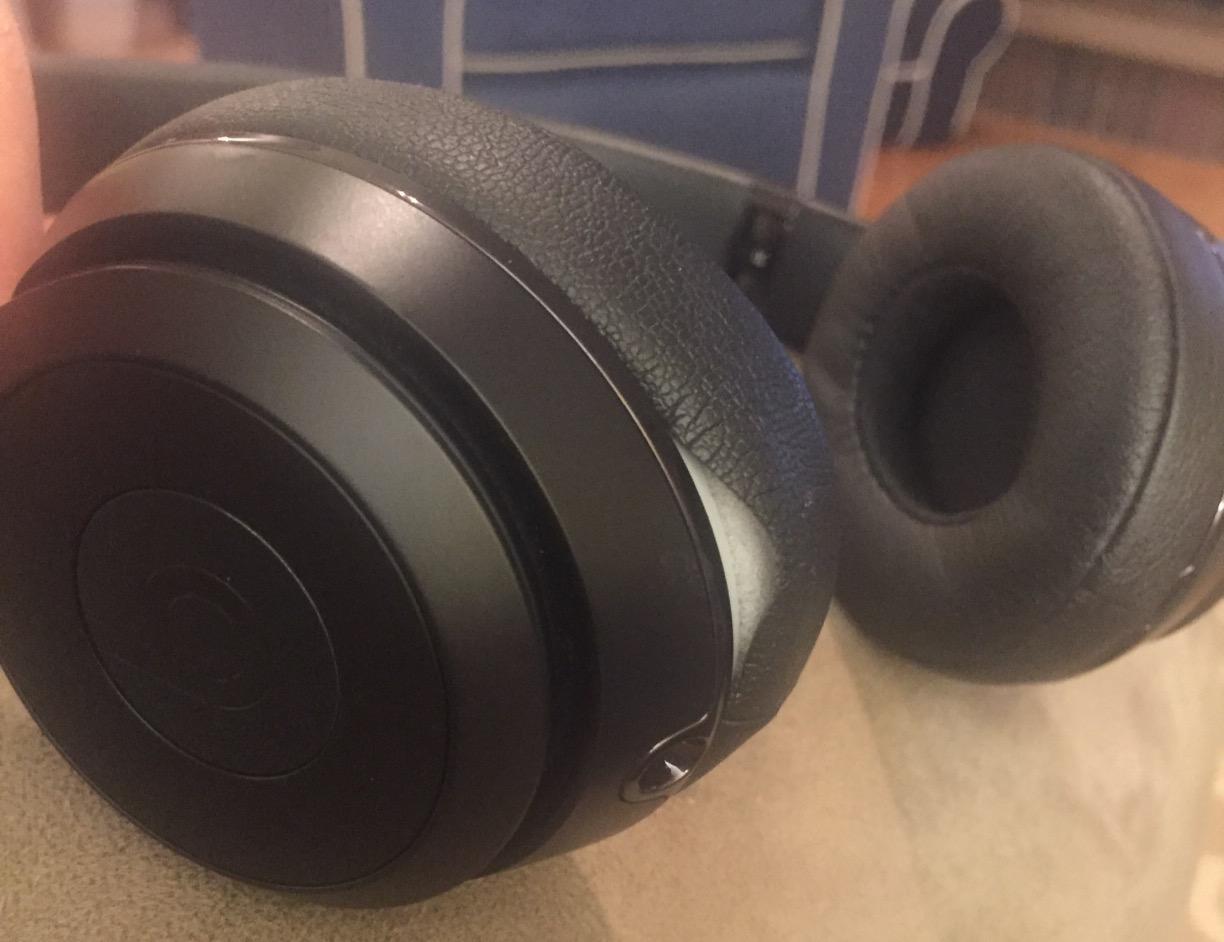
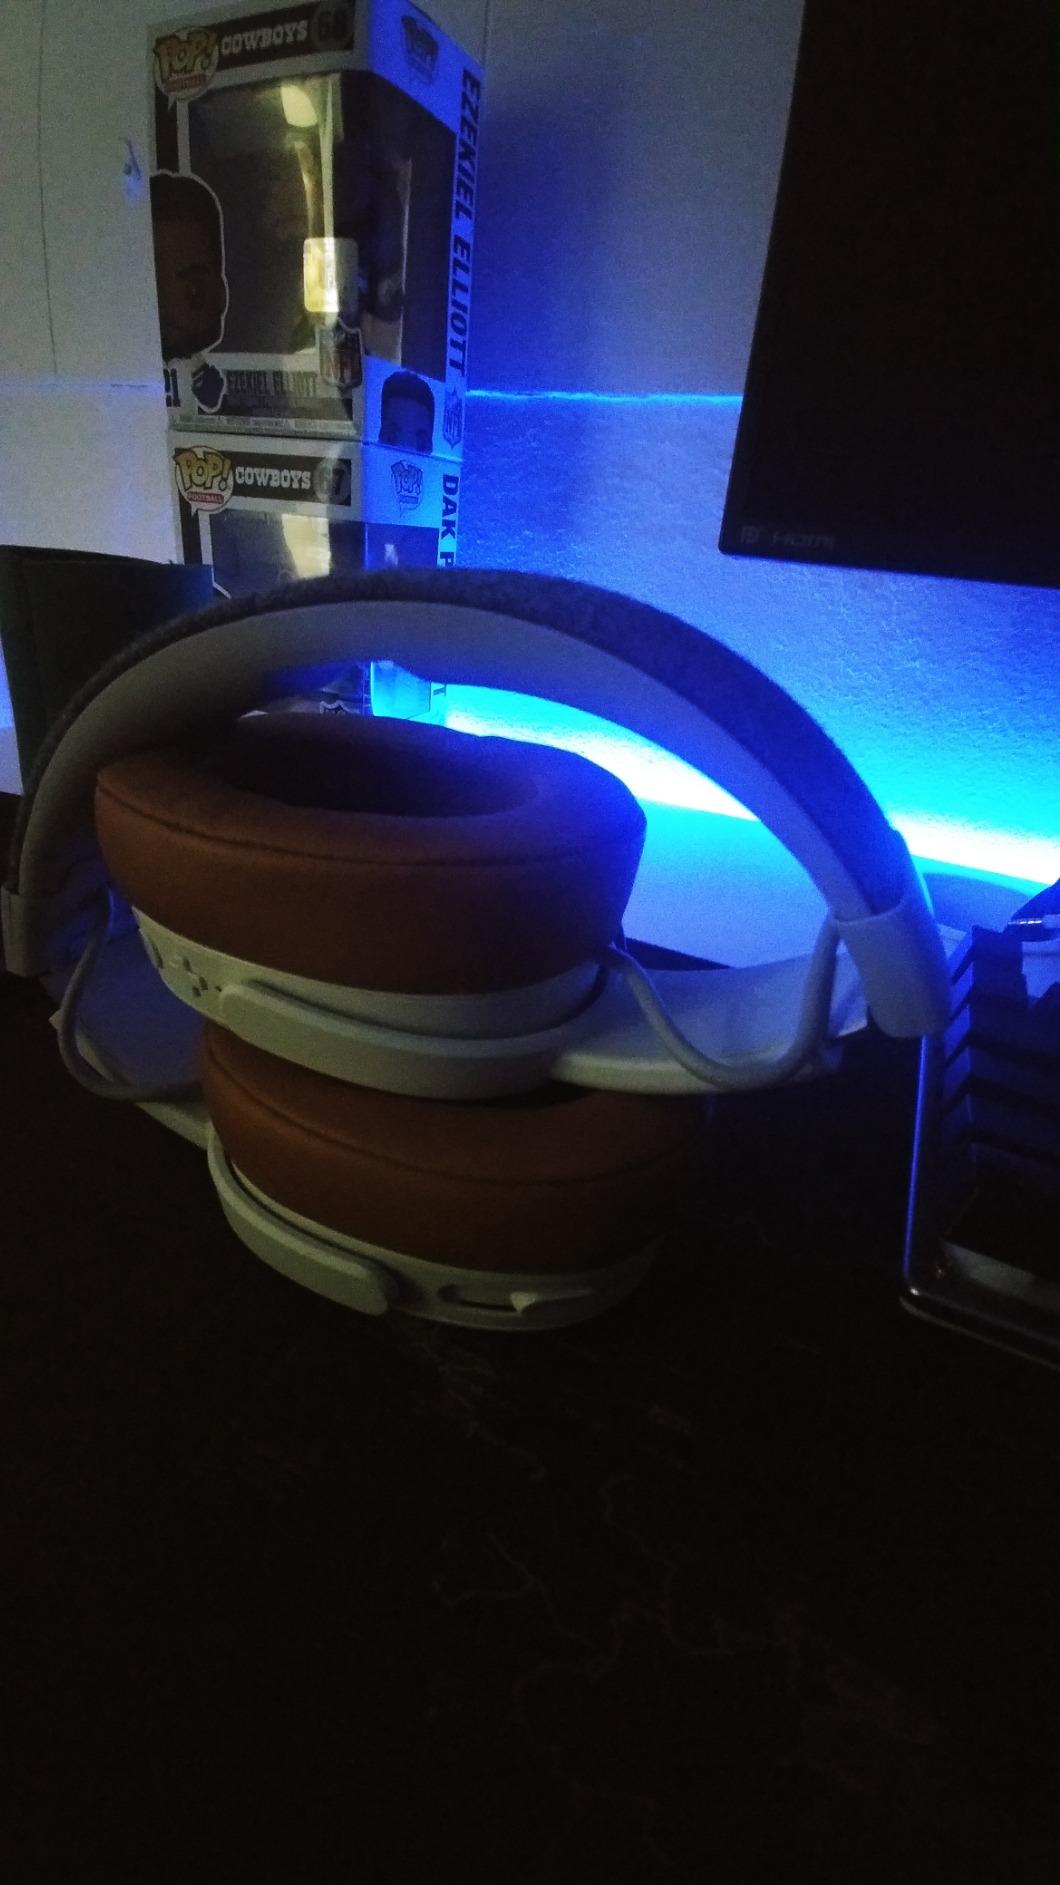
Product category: headphones
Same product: no